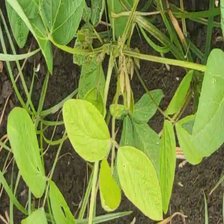
Weed species: Lavhala_(Cyperus_Rotundus)